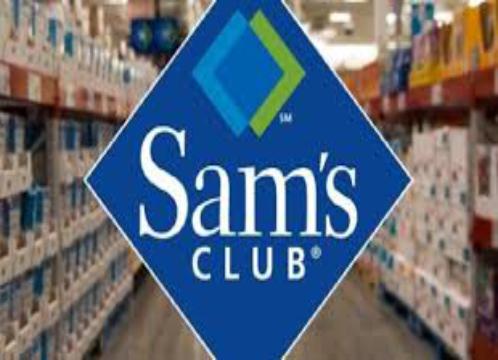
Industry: Others